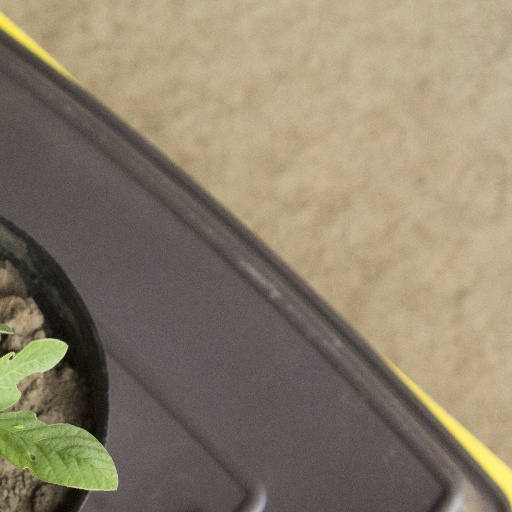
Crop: soybean